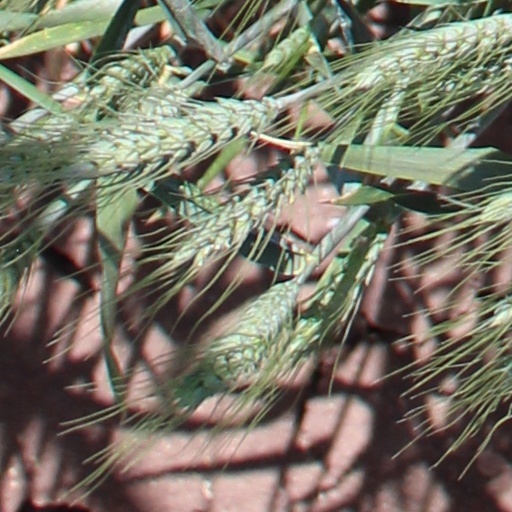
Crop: wheat